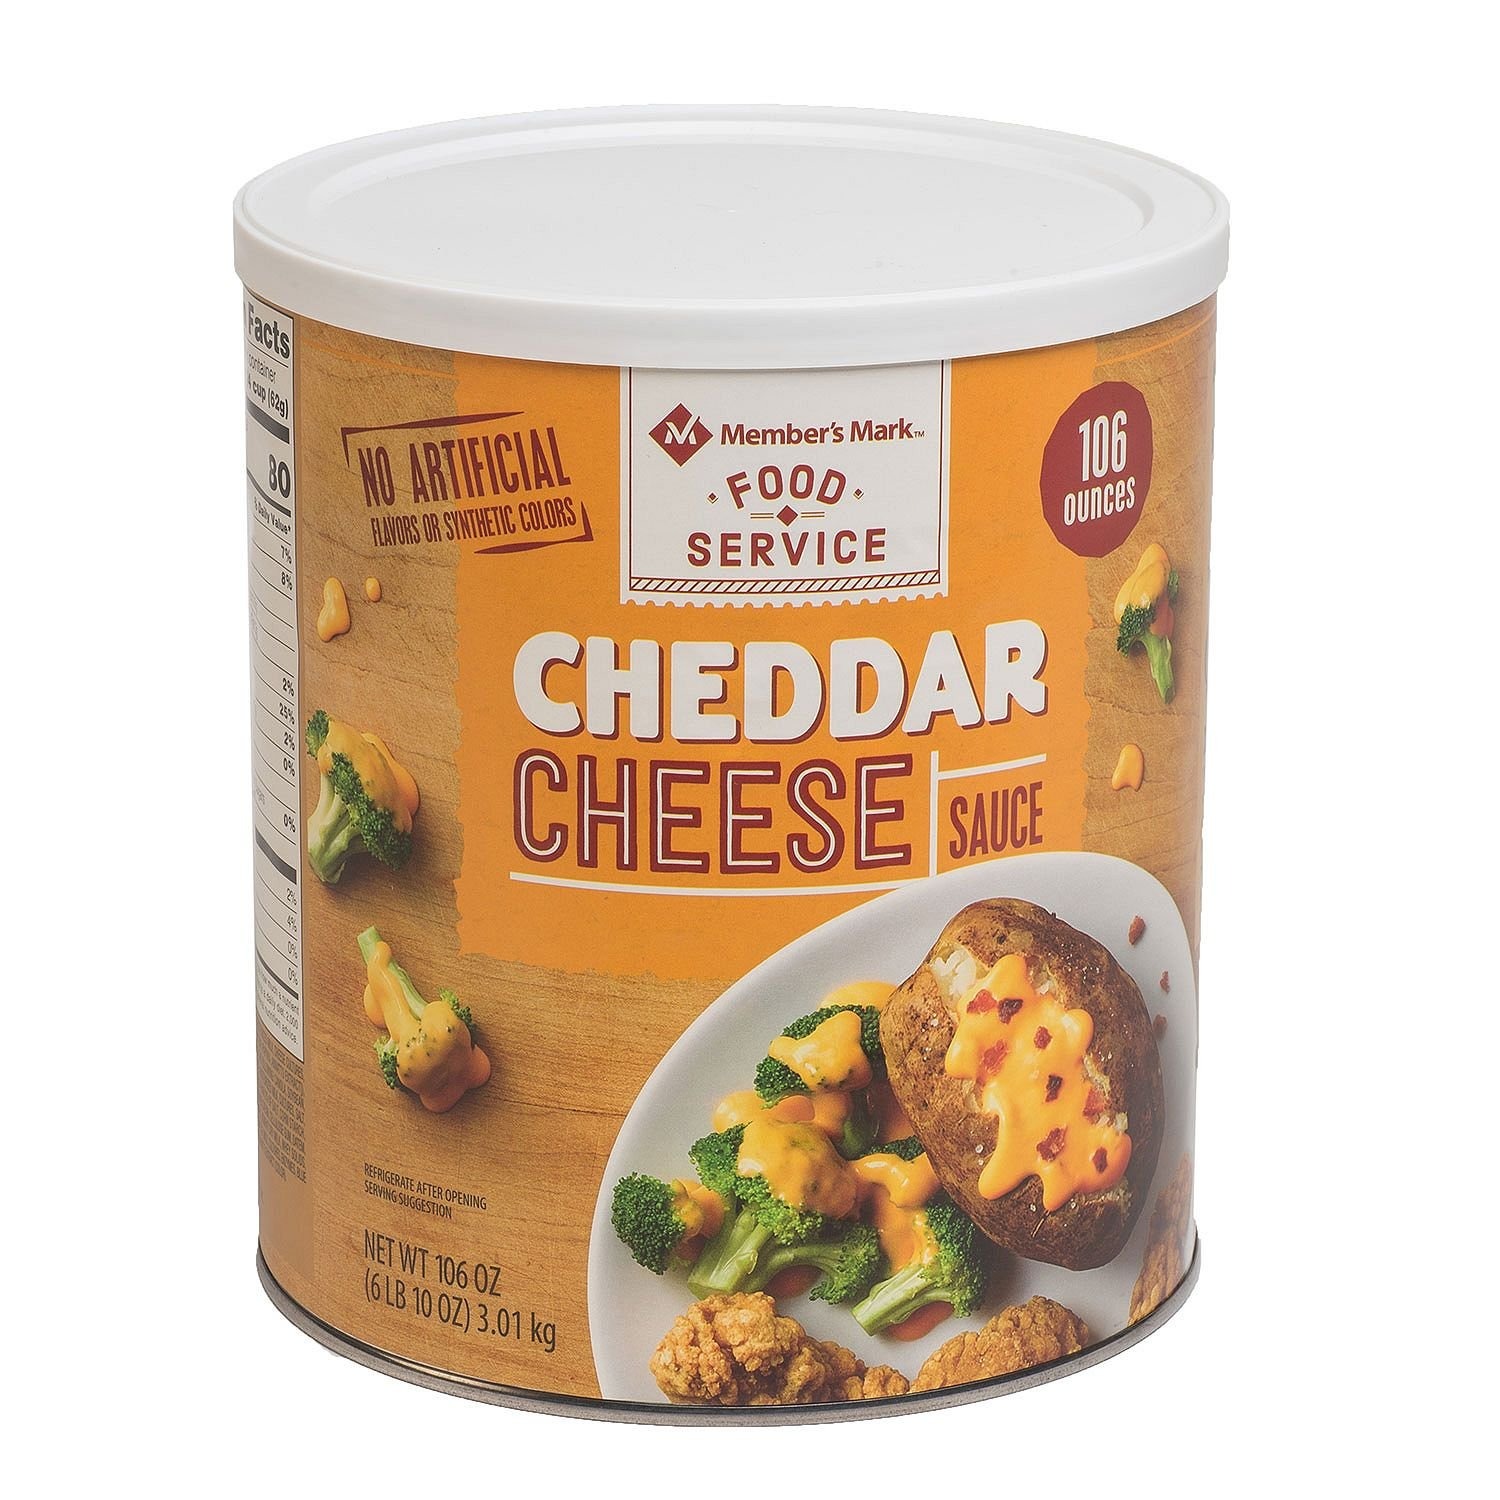
Item Name: Member's Mark Cheese Sauce, Cheddar, 106 Ounce
Bullet Point 1: Ready-to-serve cheddar cheese sauce
Bullet Point 2: Easy to prepare-just warm and serve
Bullet Point 3: No artificial flavors or synthetic colors
Value: 106.0
Unit: ounce

Price: 9.98